The Lamb Lies Down on Broadway

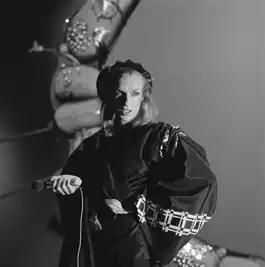
Brian Eno "(pictured in 1974)" contributed vocal effects, credited as "Enossification", to several songs on the album.

"The Grand Parade of Lifeless Packaging" is one of the few songs on the album where the lyrics were written first, and the music was then composed to fit the theme. According to Banks, "I just started playing these two chords, a dopey kind of riff really ... I just keep one note going through the whole thing and just change the chords underneath it, letting it build. Then what Pete did on top was kind of wild and he didn't really make any use of the melodic content of the piece, but I think it works very well." While mixing at Island Gabriel asked Brian Eno, who was working on his album "Taking Tiger Mountain (By Strategy)", to add synthesised effects on his vocals on several tracks, including "The Grand Parade of Lifeless Packaging". Eno's work is credited on the liner notes for "Enossification". Gabriel was a fan of Eno and believed he could enhance the adventurous aspect of the sound. Genesis had little money to pay Eno, so Eno negotiated for Collins to play drums on his track "Mother Whale Eyeless".